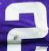
Number: 2